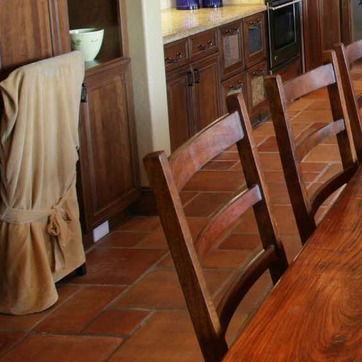
Material: wood